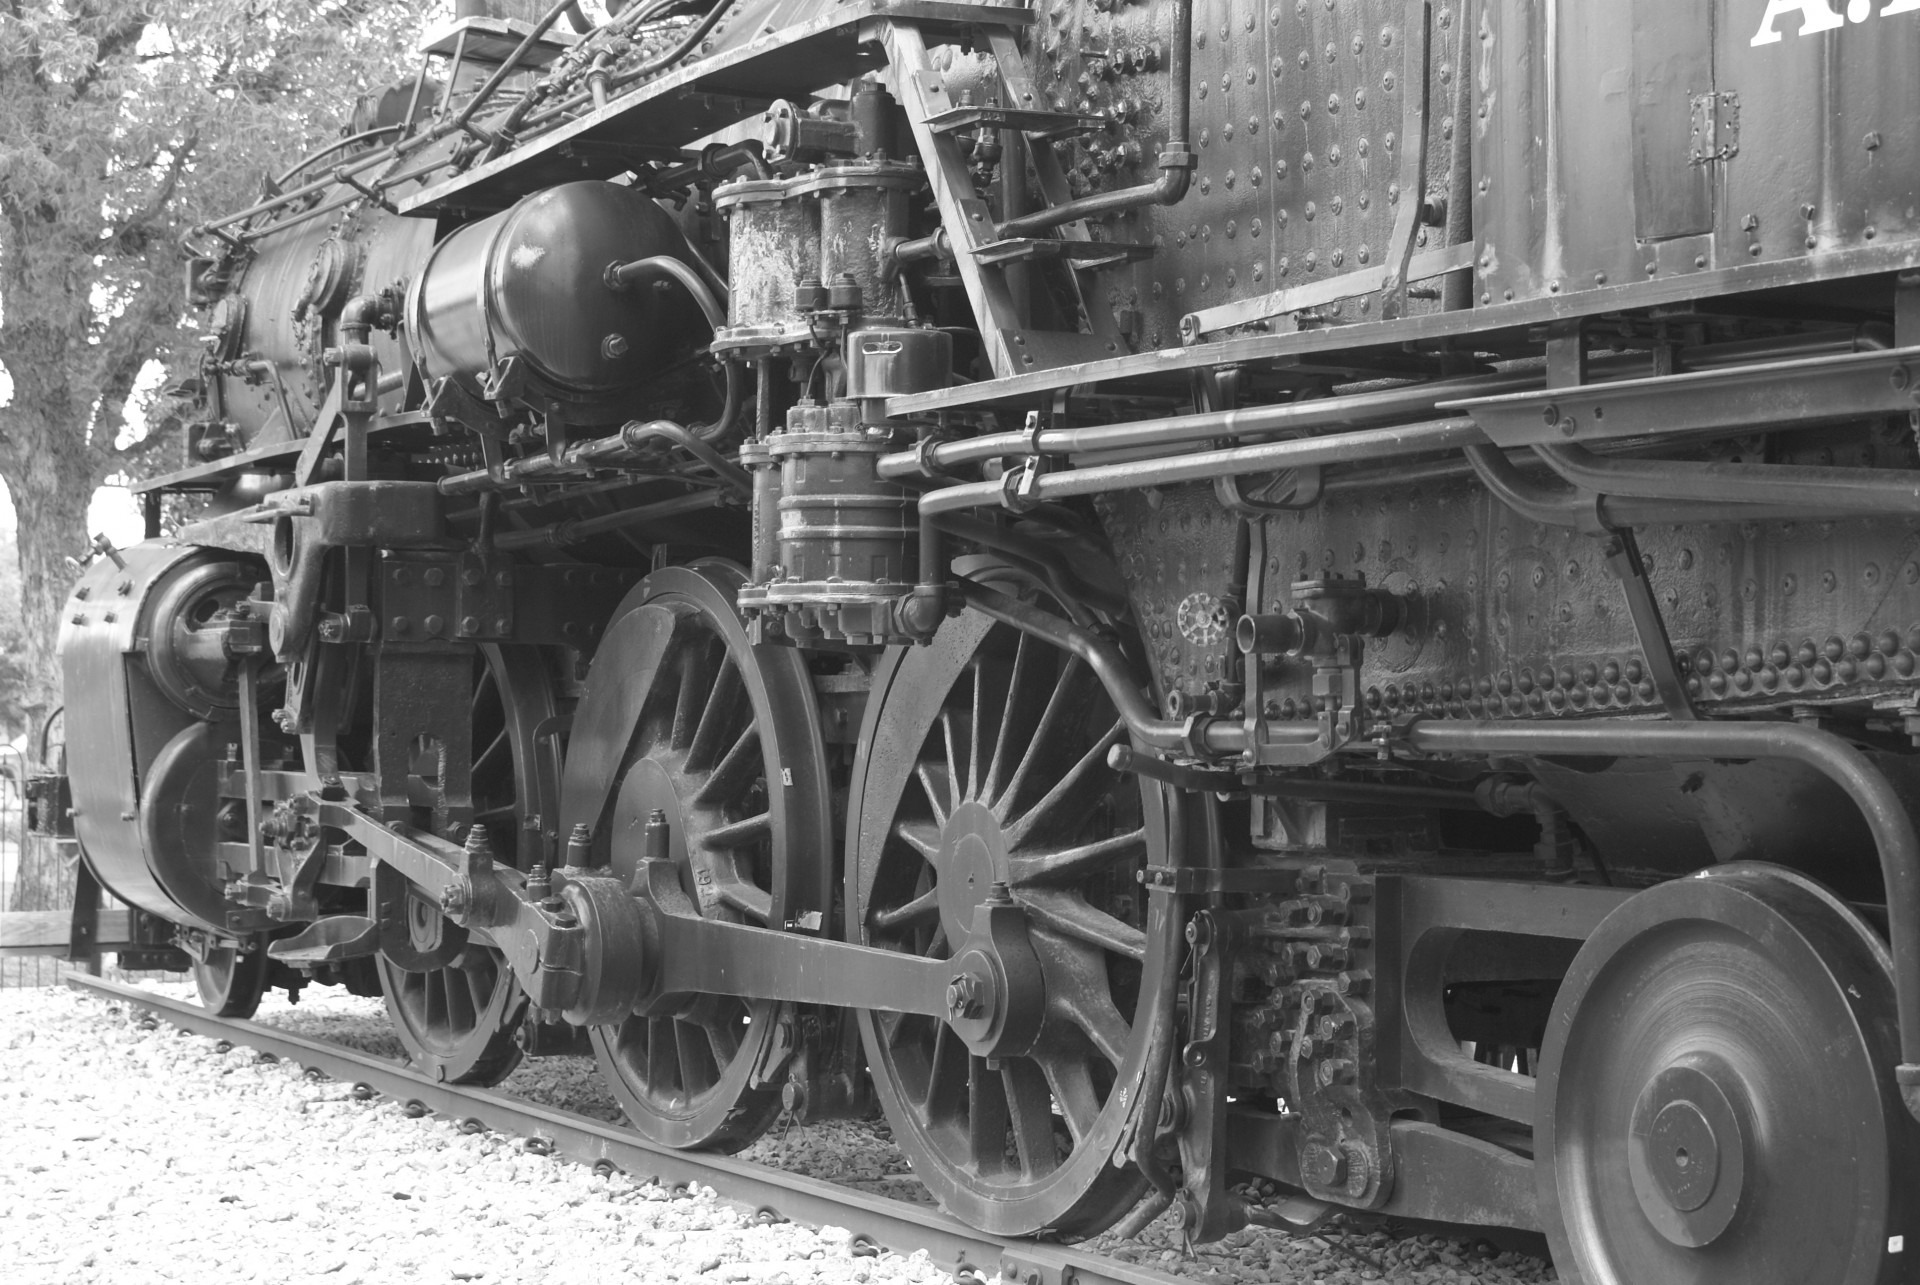
black and white, track, train, travel, transport, vehicle, monochrome, black white, locomotive, wheels, steam engine, rail transport, land vehicle, monochrome photography, rolling stock, automotive engine part, railroad car, choo choo